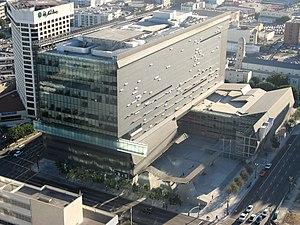
Le département des Transports de Los Angeles est une agence qui gère les transports en commun dans la ville de Los Angeles. Elle exploite actuellement plus de 300 véhicules qui desservent plus de 30 millions de passagers chaque année sur plus de 800 000 heures et est le second plus grand réseau du comté de Los Angeles après la Los Angeles County Metropolitan Transportation Authority. LADOT gère aussi les feux de signalisation de la ville. La construction et la maintenance des rues est du ressort du Los Angeles City Department of Public Works.